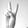
ASL letter: V